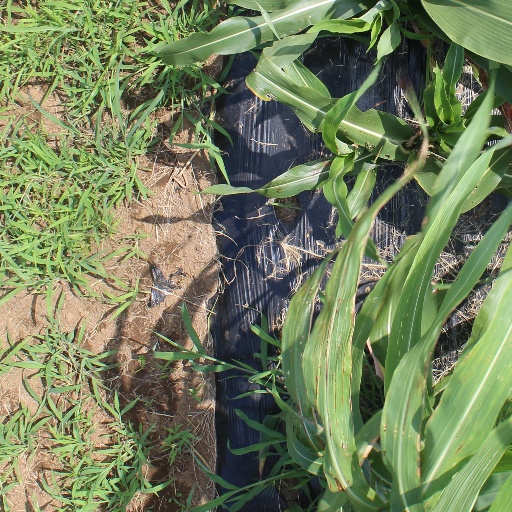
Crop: sorghum